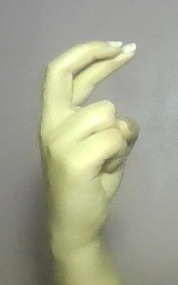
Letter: zay